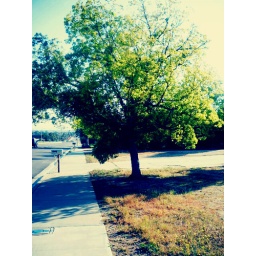
featuring a big tree by my house